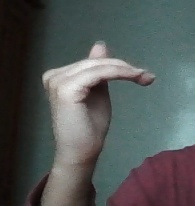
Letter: khaa